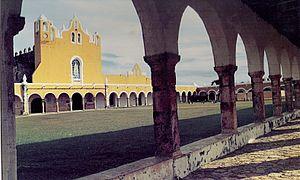
Izamal est une petite ville de l'État du Yucatán au Mexique. Elle se situe à 72 km à l'est de Mérida. Ses coordonnées géographiques sont 20.93 degrés nord et 89.02 degrés ouest.